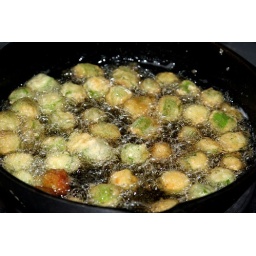
long green edible beaked pods of the okra plant cooked by frying in fat